Fiona Laird

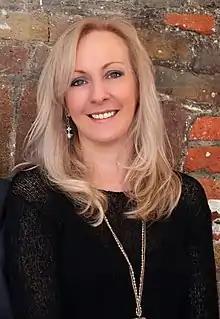

Fiona Laird is a British theatre, television, and radio director, artist, and a writer, composer, and lyricist. In 2013, responding to UK cuts in performing arts education, Laird founded the National Youth Theatre Arts Trust.